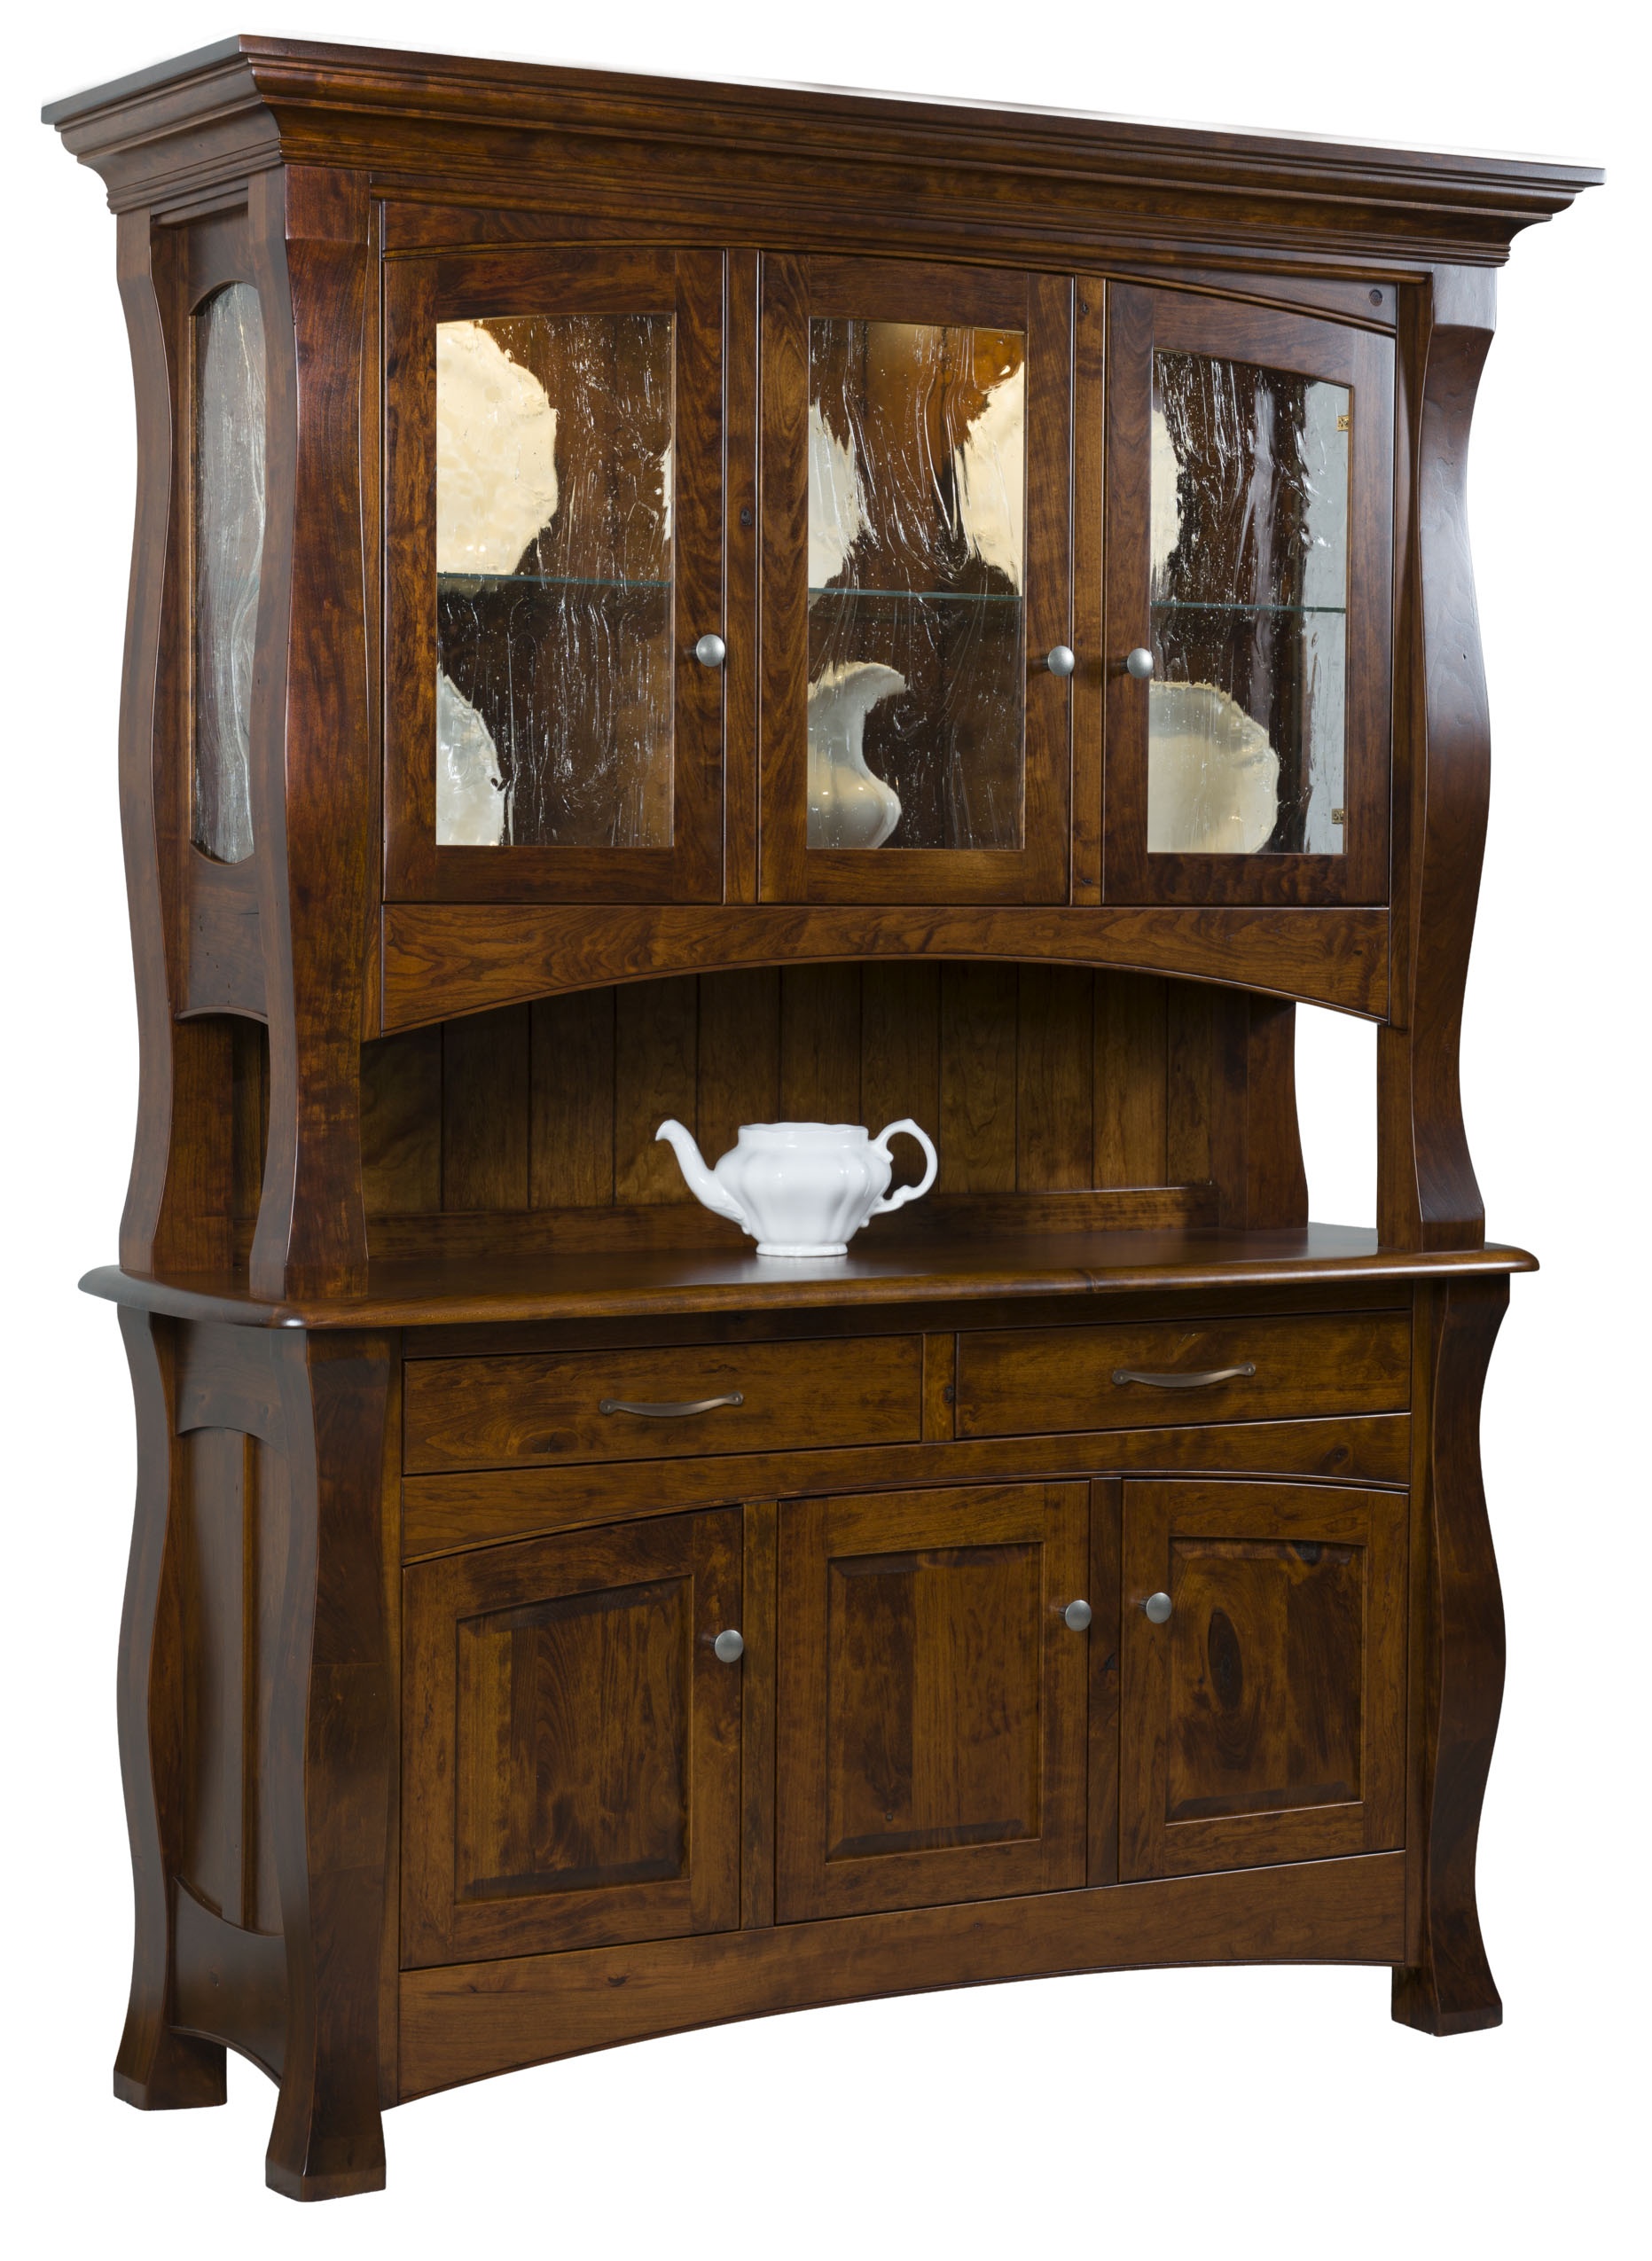
Reno- Amish Solid Wood 3 Door Dining Hutch
Hardwood Furniture Collection Standard Features Flush doors with light guard LED lighting 1 adjustable glass shelf with plate groove Fixed shelf in base Glacier glass doors and sides Full extension soft close under -mount slides Dovetail drawers boxes Shiplap back European hinges Optional Features Plain wood back Mirror back Extra glass shelf Adjustable shelf in base Custom hardware Wood finish Dimensions Width With Crown: 63.5" Depth: 20" Height of Hutch Top: 36.5" Height of Base : 30 1/4" Width of Base Top: 63" Overall Height: 81" Order As Shown Hardware: 24021-AN / 1588-WN Wood Type: Rustic Cherry Stain Type: Michael's Cherry Build Time Quality takes time. Since our furniture is handcrafted to order by our Amish Woodworkers, it can take time to make sure it is done right. The build time for this stunning furniture piece is estimated at around 10-14 weeks from the time the order is placed. But, don't worry... it will be well worth the wait! SHIPPING & DELIVERY Your hutch will arrive completely assembled, but in two pieces (hutch top separate from the base) to make it easier to move into your home. We offer 2 different delivery options when placing your order. See below for details. Curbside Delivery - Free All furniture orders in the lower 48 states come standard with free curbside delivery, which means the delivery driver will unload the hutch from the truck at the end of your driveway and in most cases will bring it up to your house, but not inside. White Glove (Inside) Delivery - $99 For customers that need help bringing their furniture inside, we do offer an upgraded "White Glove" delivery option where the delivery company will bring your furniture inside your home and into the room of your choosing. Contact Us Feel free to contact us if you have questions about our furniture or the ordering process. We are always happy to help! Phone: 941-201-4230 Email: contact@thewoodreserve.com
Brand: Townline Furniture
Category: Furniture > Cabinets & Storage > China Cabinets & Hutches > Dining Room Hutches